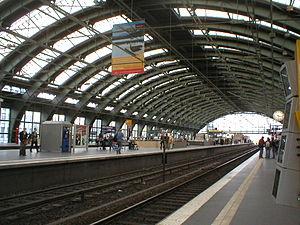
La gare de l'Est à Berlin est après la gare centrale et celle de Südkreuz, la troisième gare de la ville. Ouverte en 1842, elle fut d'abord appelée gare de Francfort, puis gare de Silésie. Elle changea de nom plus souvent que n'importe quelle autre gare à Berlin, ce qui peut conduire à une confusion avec l'actuelle gare centrale de Berlin ou l'ancienne gare de l'Est, fermée en 1882.